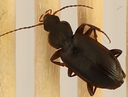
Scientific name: Calathus advena
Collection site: Rocky Mountains NEON (RMNP), plot RMNP_007